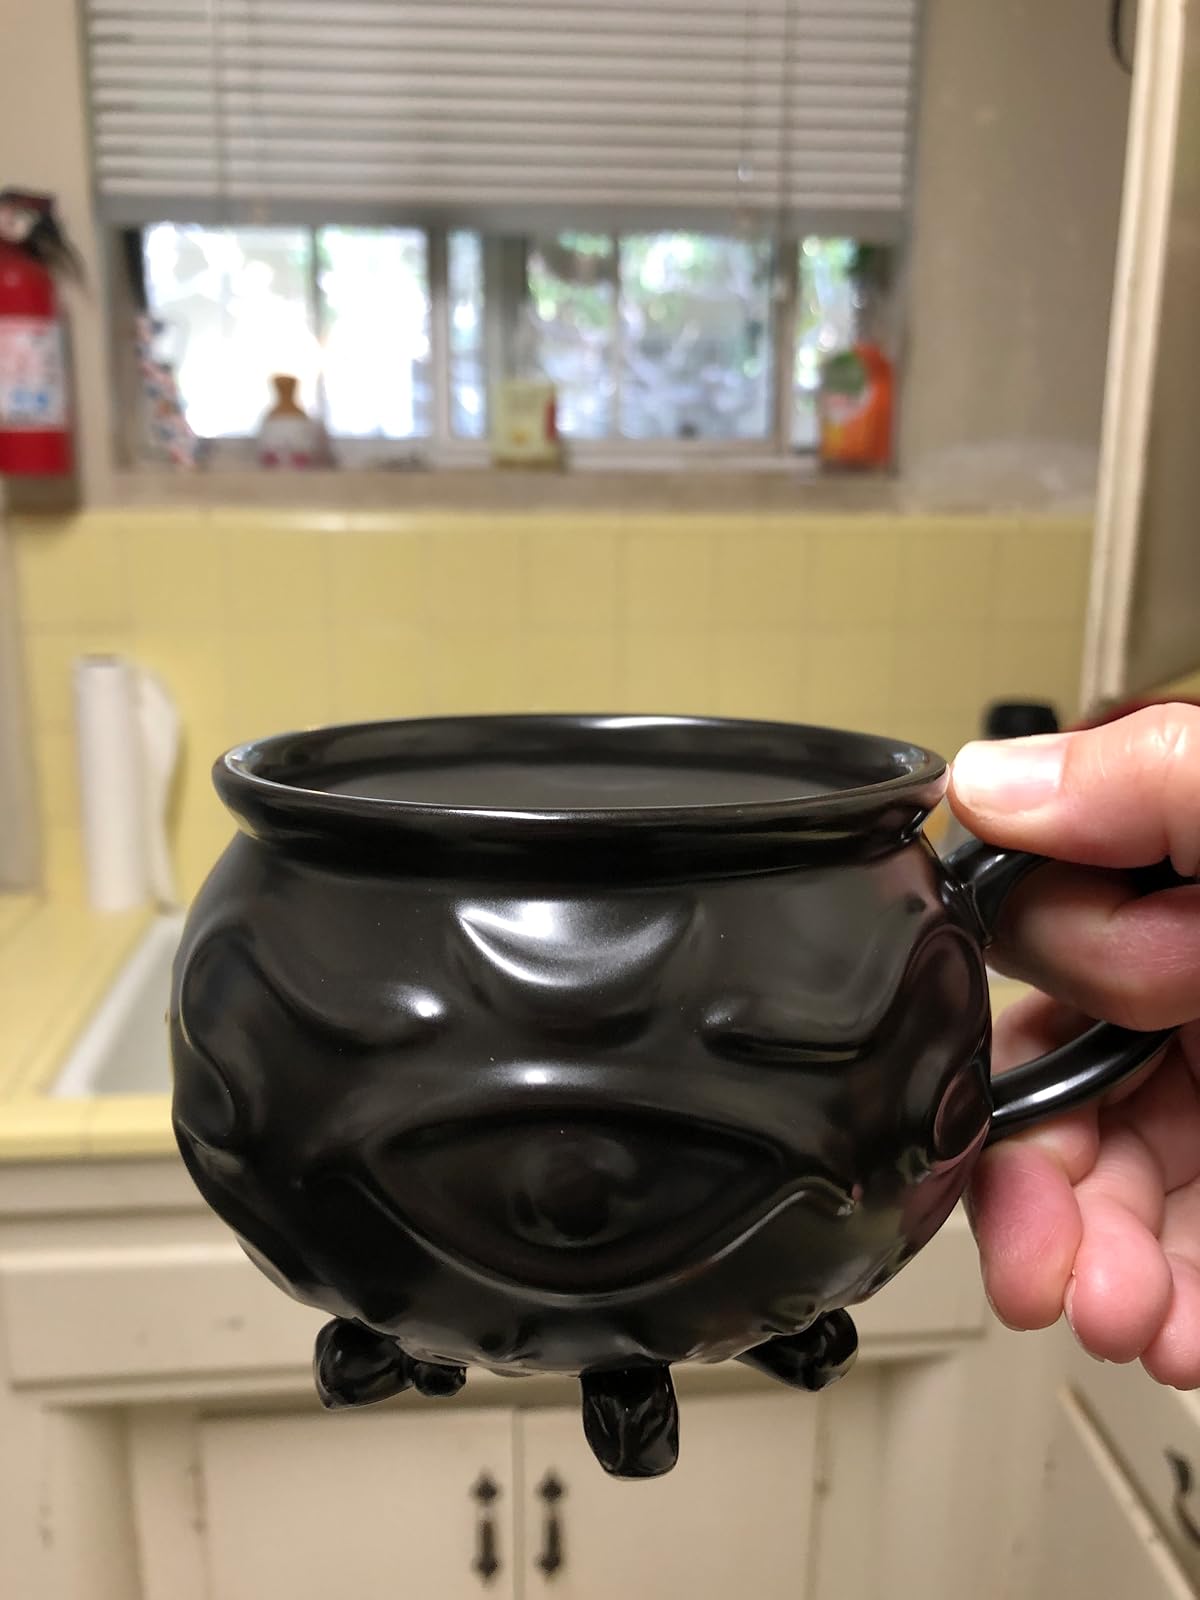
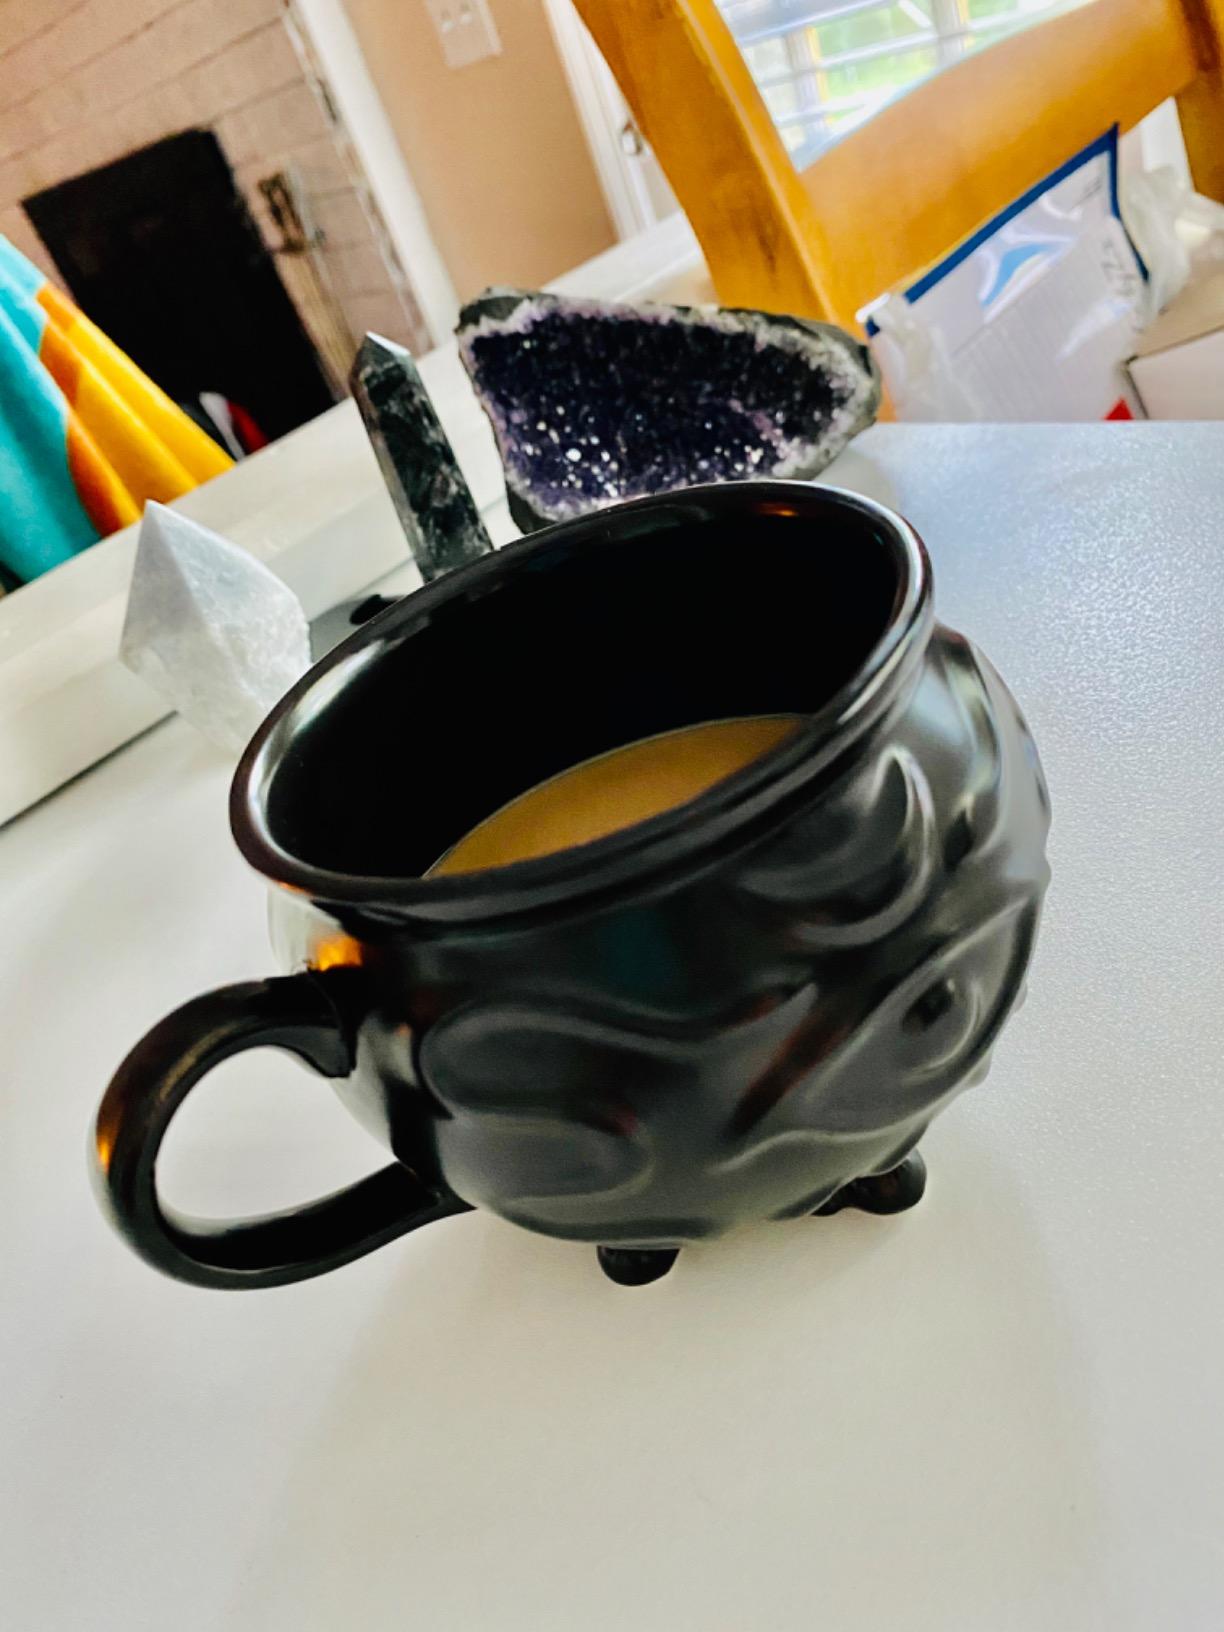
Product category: items_mug
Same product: yes